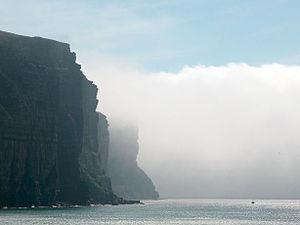
Hoy est une île du Royaume-Uni de l'archipel des Orcades située au nord de l'Écosse,